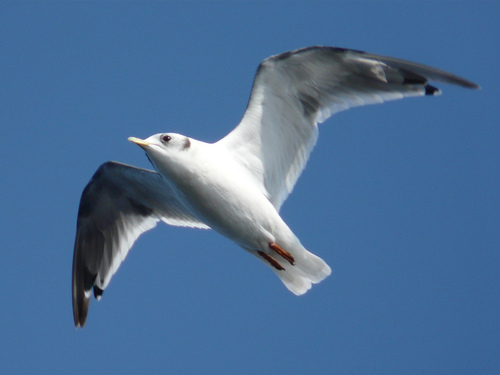
the bird has a white breast and belly as well as tiny eyering.
this bird has a short straight bill, red feet, and a gray cheek patch.
a white bird with dark gray wings with black tips and a yellow beak.
this bird is white with black eyes and has a long, pointy beak.
this white breasted and dark grey winged bird has a short, dull bill in a yellow color.
this bird is white with dark gray wings.
large bird with long wingspan and pure white belly,neck and head.
this white bird has black tipped wings as well as orange feet and a yellow bill.
this mostly white bird has some black on it's wings, orange feet and a pointed yellow bill.
this bird is white with black and has a long, pointy beak.
Species: Red Legged Kittiwake